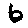
Label: 6